2016 24 Hours of Daytona

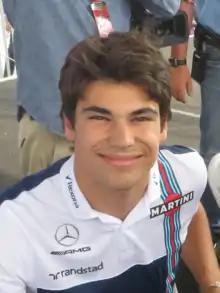
Lance Stroll "(pictured in 2017)" made a one-off appearance for Chip Ganassi Racing at Daytona.

Grand Touring Le Mans (GTLM) consisted of 11 cars from 5 different brands. Team RLL debuted the BMW M6 GTLM at Daytona. CGR with Felix Sabates partnered with Ford for two debuting Ford GTs. Porsche fielded two 911 RSRs, three 488 GTEs represented Ferrari with one each from Risi Competizione, Scuderia Corsa and SMP Racing, and Corvette Racing entered two C7.Rs. GTD featured 22 cars among seven different GT3 manufacturers. Lamborghini was represented by five Huracáns in its North American endurance debut: two by Konrad Motorsports and one each from Change Racing, O'Gara Motorsport and Paul Miller Racing (PMR). Porsche had five 911 Rs: two for Alex Job Racing (AJR) and one each for Black Swan Racing, Frikadelli Racing and Park Place Motorsports (PPM). A mix of teams and automotive brands made up the rest of the GTD field. These included two Stevenson Motorsports cars: one each from Magnus Racing and Flying Lizard Motorsports (FLM) with Krohn Racing for the revised car's race debut. Turner Motorsport fielded two BMW M6s, Scuderia Corsa and Spirit of Race entered two 458 Italias. There were two Aston Martin V12 Vantages from Aston Martin Racing and TRG-AMR and two Riley Motorsports Dodge Viper Rs.